733

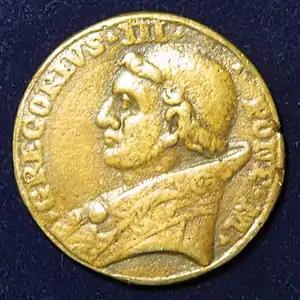
Medallion of pope Gregory III (731–741)

Year 733 (DCCXXXIII) was a common year starting on Thursday of the Julian calendar. The denomination 733 for this year has been used since the early medieval period, when the Anno Domini calendar era became the prevalent method in Europe for naming years.